Shihura Khurd Kalan

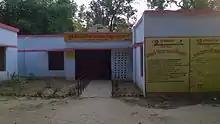
Junior High School Sihura Khurd Kalan

There is Sabzi Bazaar, arranged by Mr. Ramratan Lal Dixit (ex. pradhan). and a temple which is also built by Mr. Ramratan Lal Dixit (ex. pradhan)